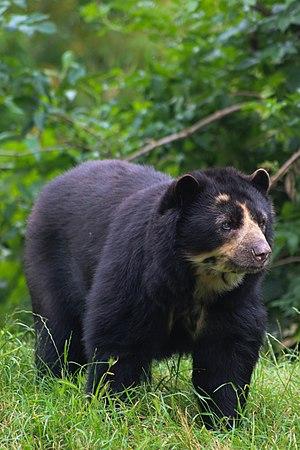
Ours à lunette au Bioparc de Doué-la-Fontaine